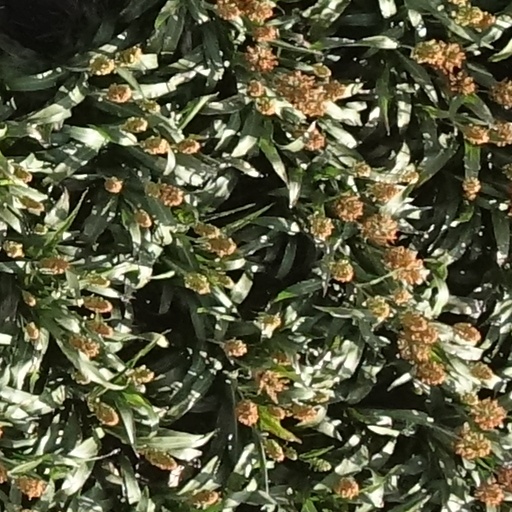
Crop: sorghum